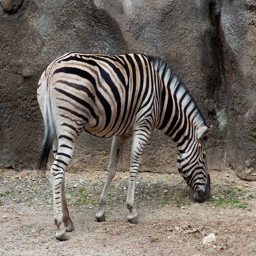
A zebra grazing on grass next to a stone wall.
A zebra standing near fake rocks eating grass
A zebra by a rock wall foraging for food
A zebra eats at a small patch of grass.
Single zebra grazing on grass in front of a rock wall